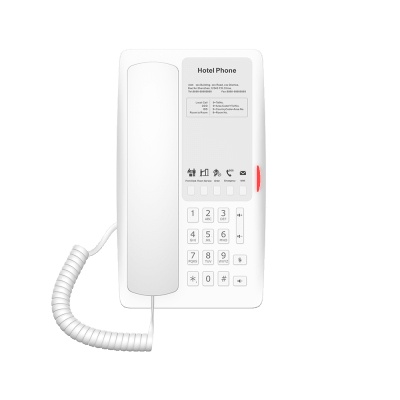
Teléfono IP para Hotelería, Puerto USB-A para Carga, 5 Teclas Programables para Servicio Rápido (Hotline), Plantilla Personalizable con PoE
Fanvil H4 Teléfono IP Hotelero Diseño Elegante | PoE Integrado | 5 Teclas Programables | Puerto USB de Carga Descripción General El Fanvil H4 es un teléfono IP económico y elegante diseñado para aplicaciones hoteleras. Incorpora 5 teclas programables para líneas directas de servicio, brindando funcionalidad personalizada. Su audio HD , PoE , Ethernet 10/100 Mbps y puerto USB de carga lo convierten en una solución eficiente para hoteles, centros comerciales, hospitales y otros entornos similares. Características Principales: 2 Líneas SIP 5 teclas programables para servicio hotelero Audio HD con altavoz manos libres PoE integrado para alimentación por red Puerto USB A para carga de teléfono Llamadas IP y Peer-to-Peer Compatible con 3CX, Asterisk, Broadsoft, Metaswitch, Avaya y más Garantía de 3 años Especificaciones Físicas y Eléctricas: Entrada DC 5V / 2A (adaptador no incluido) 2 puertos Ethernet 10/100 Mbps (modo puente) Consumo: 0.85W (reposo) / 5.5W (activo) Temperatura de operación: 0~45°C Humedad relativa: 10~95% Dimensiones: 221 x 127.5 x 70.5 mm Red y Conectividad: Configuración IP: Estática / DHCP / PPPoE VPN: L2TP / OpenVPN Control de acceso: 802.1x Soporte para VLAN y QoS 2 puertos Ethernet para bypass a PC Galería de Imágenes Personalización de Plantilla Accede a la herramienta oficial para crear plantillas personalizadas del Fanvil H4: https://fhp-faceplate-tool.fanvil.com
Brand: fanvil
Category: Electronics > Communications > Telephony